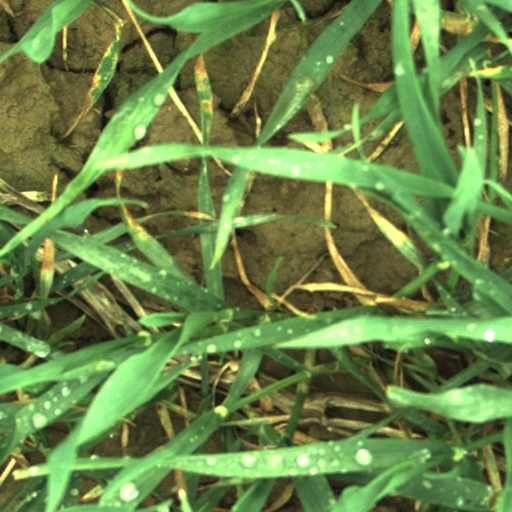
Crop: wheat